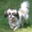
Label: dog